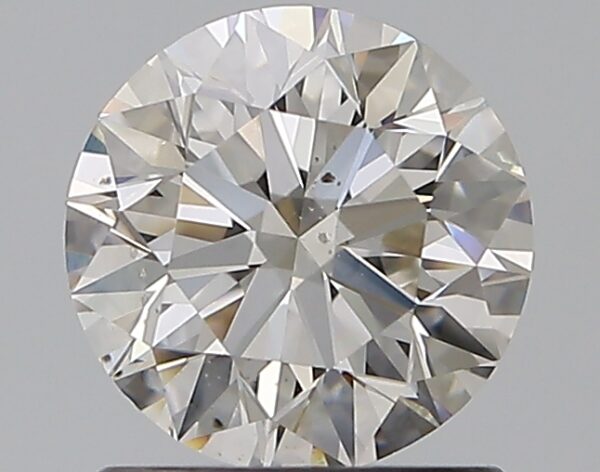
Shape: round
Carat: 1.01
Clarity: SI1
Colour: I
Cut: EX
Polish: EX
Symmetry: EX
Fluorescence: F
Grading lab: GIA
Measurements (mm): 6.34 x 6.38 x 4